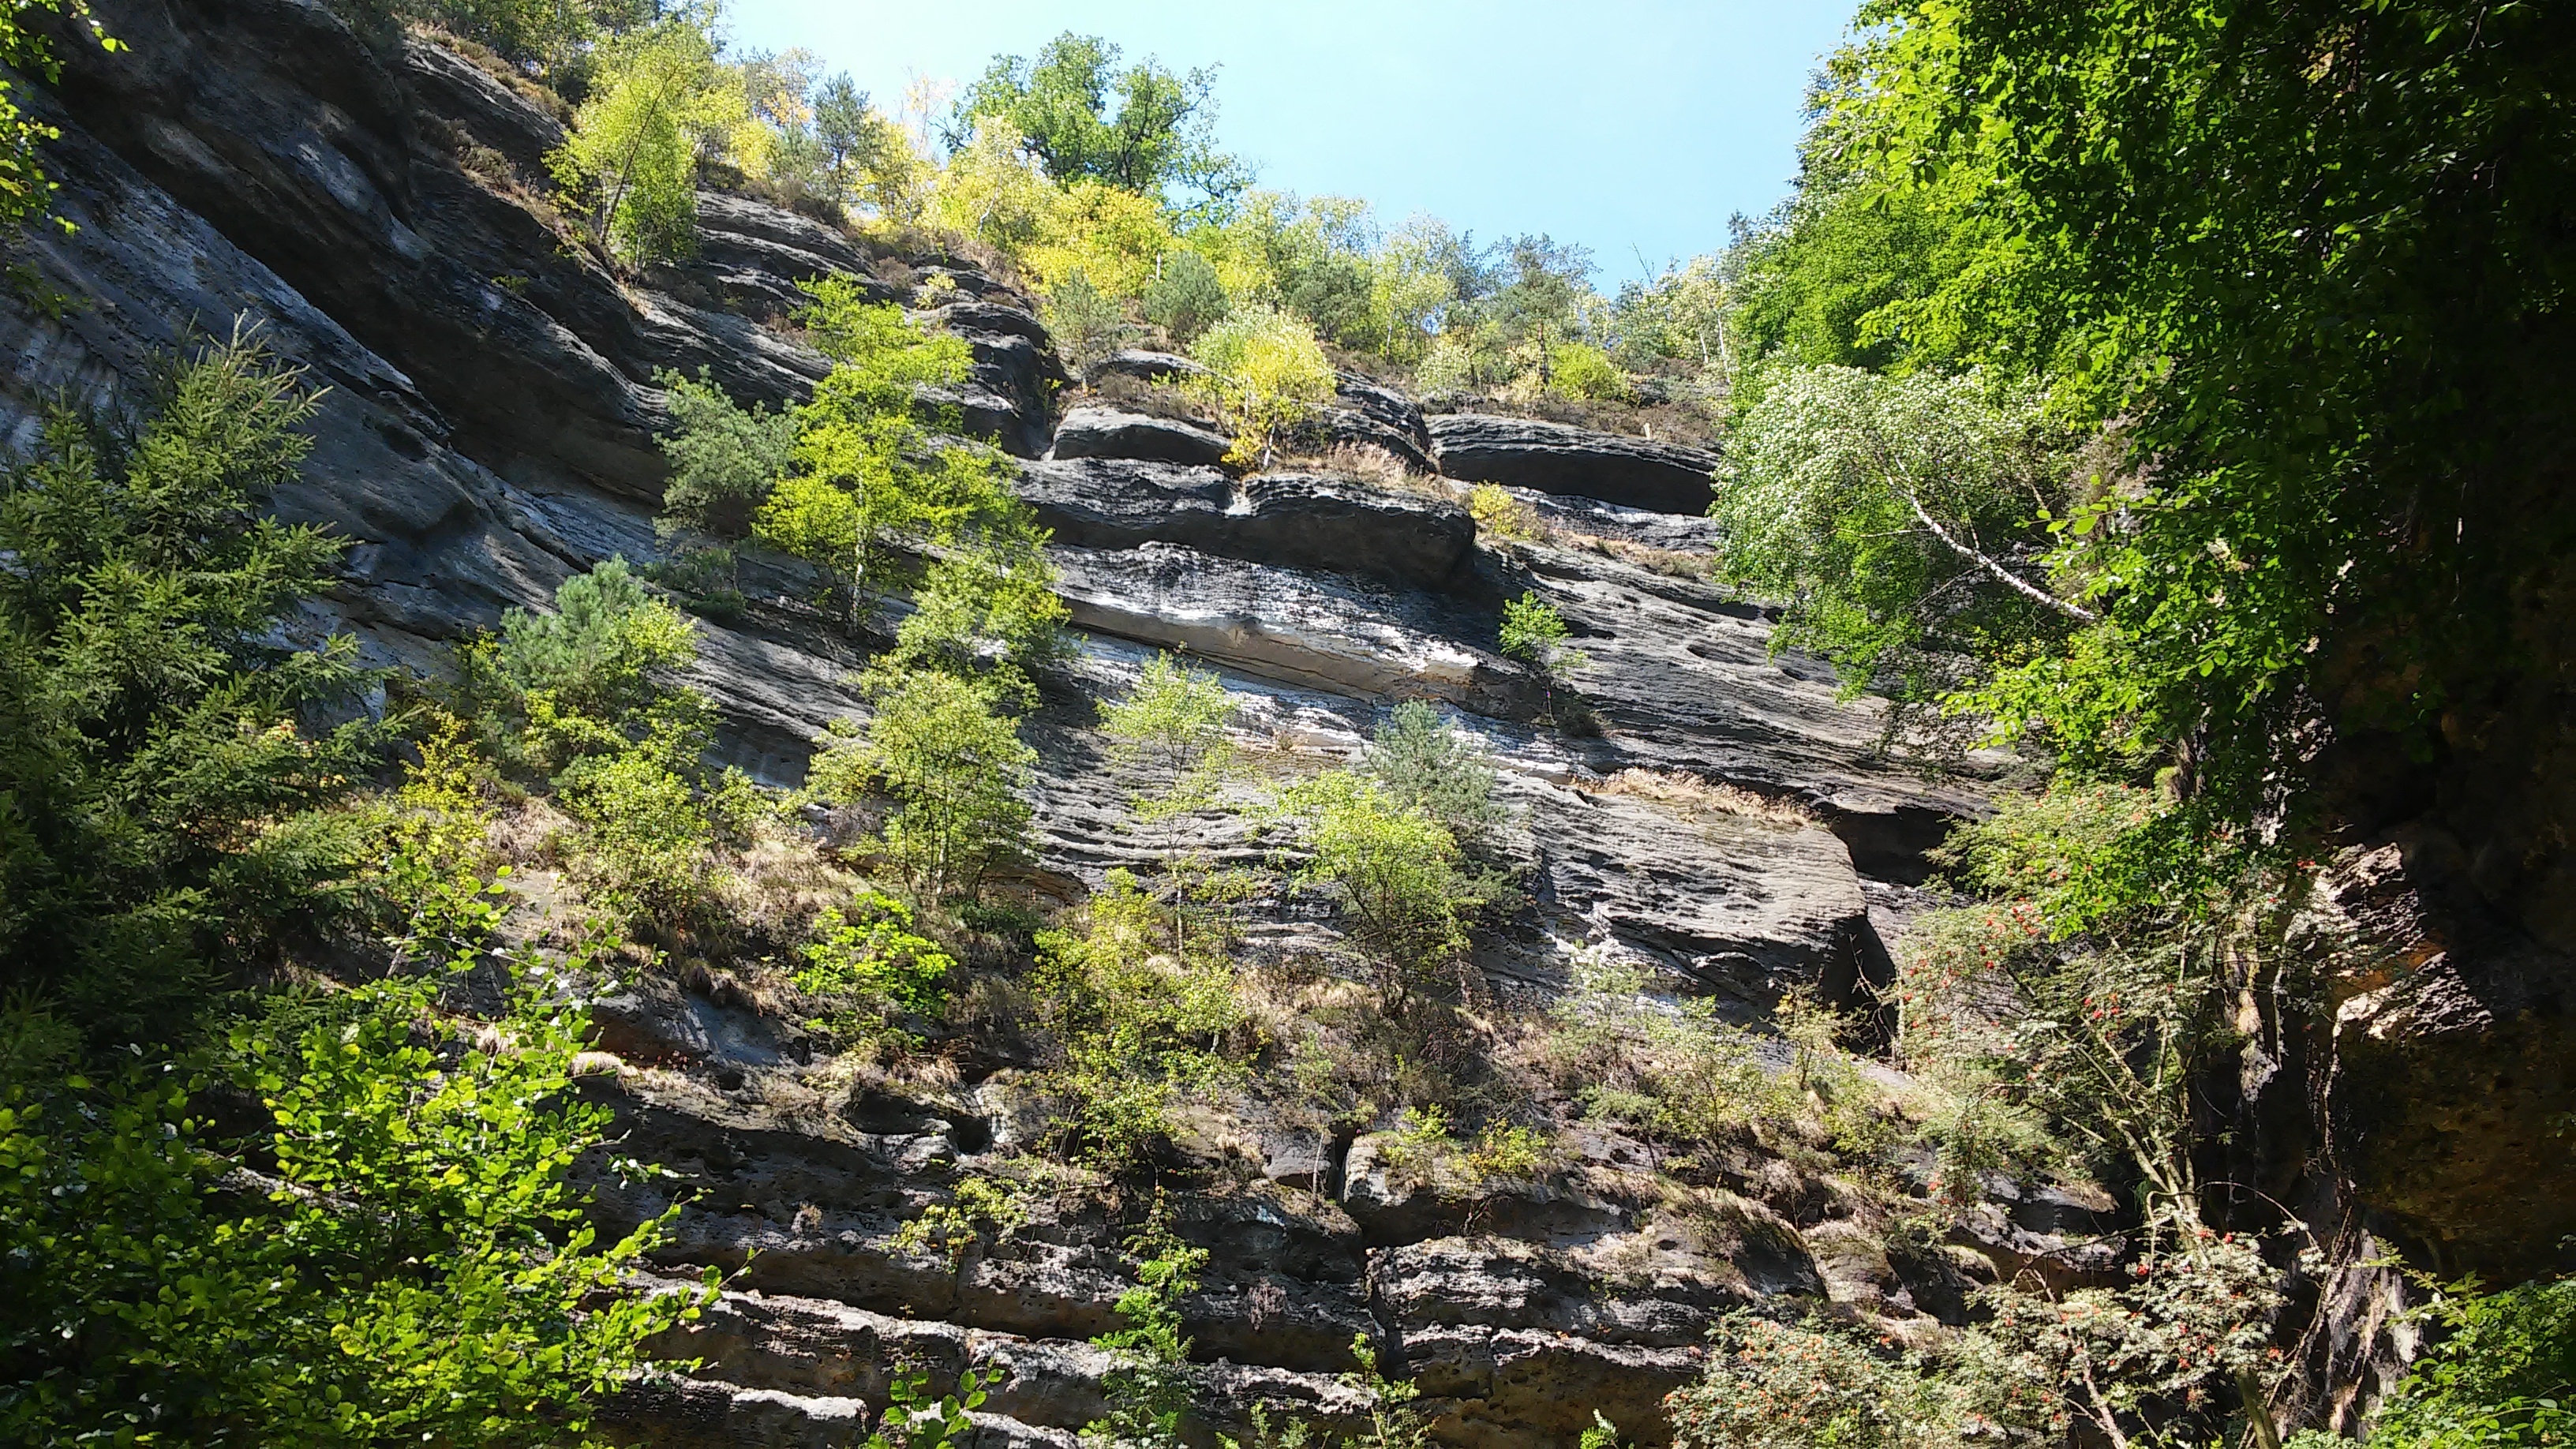
tree, forest, rock, waterfall, wilderness, walking, mountain, trail, adventure, sandstone, valley, mountain range, stream, jungle, national park, ridge, rainforest, ravine, czech republic, water feature, bohemian switzerland national park, crumbling cliff